Hammarby IF Bandy

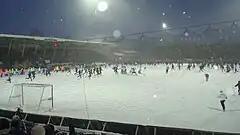
First national title

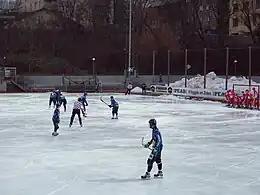
Zinkensdamms IP

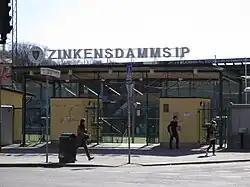

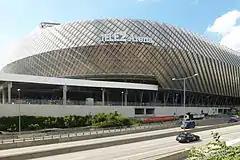
Tele2 Arena

Hammarby IF Bandyförening is a Swedish bandy club from Södermalm, Stockholm, a section of the sports club Hammarby IF.